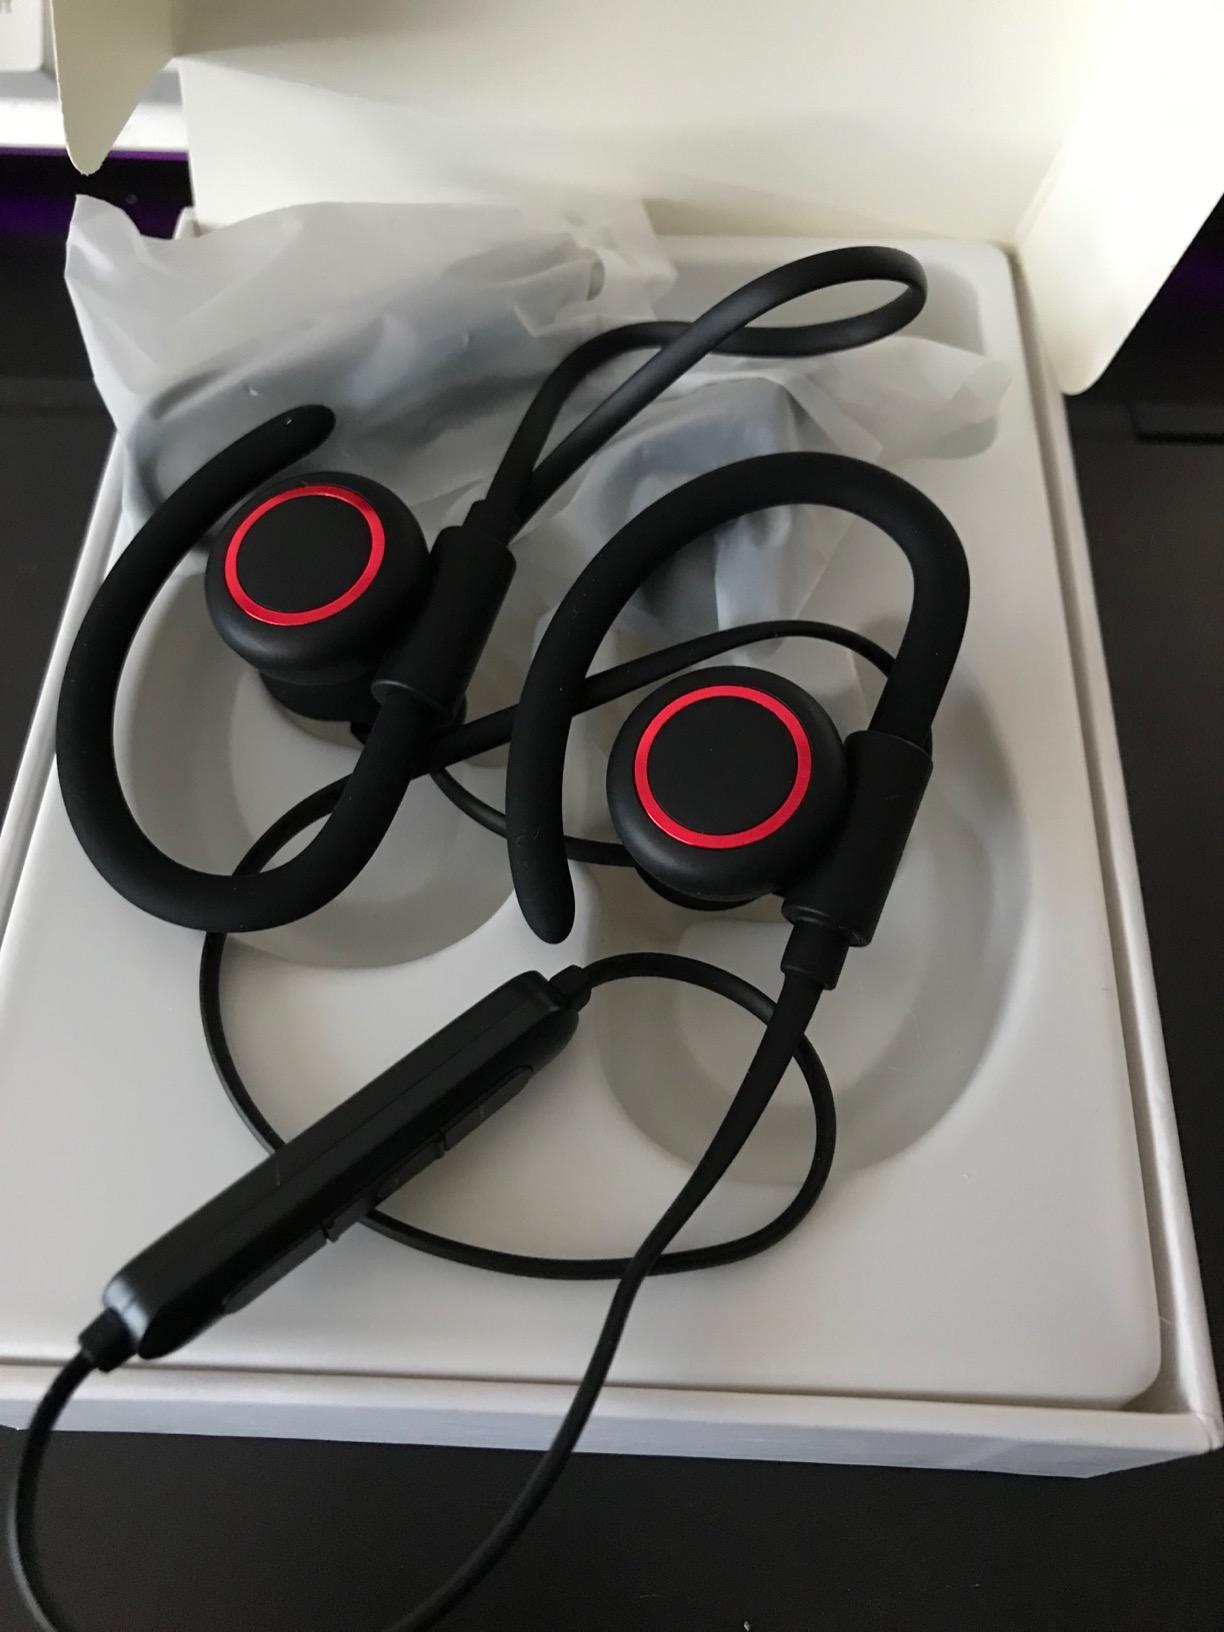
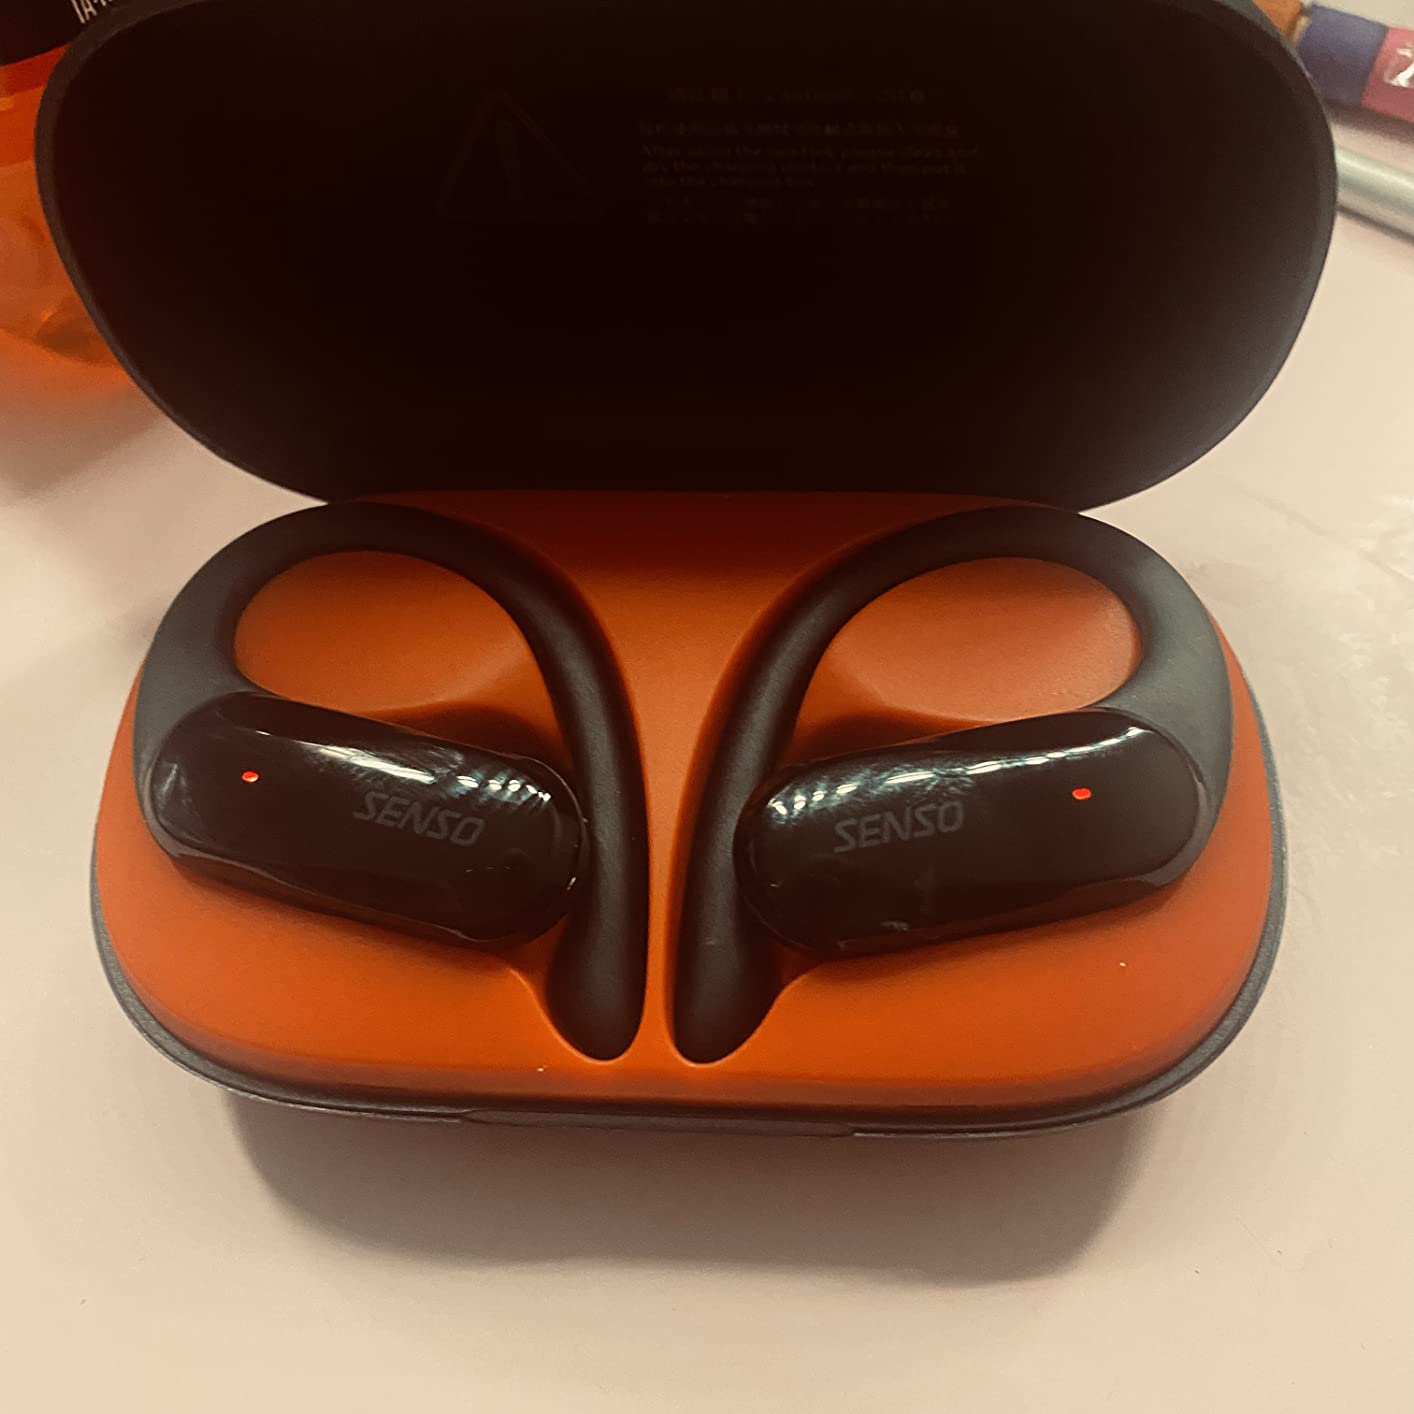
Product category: earbuds
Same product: no